Daniel Guggenheim Fund for the Promotion of Aeronautics

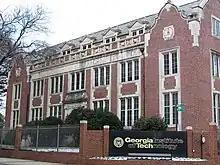
Guggenheim Aerospace Building on the Main campus of the Georgia Institute of Technology

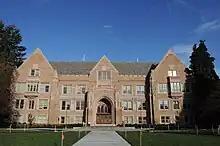
Guggenheim Hall at the University of Washington

The Daniel Guggenheim Fund for the Promotion of Aeronautics was established by Daniel Guggenheim and his son, Harry Guggenheim on June 16, 1926. Between 1926 and 1930 the fund disbursed $3 million, making grants that established schools or research centers at New York University, Stanford University, the University of Michigan, the Massachusetts Institute of Technology, the University of Washington, the Georgia Institute of Technology, Harvard University, Syracuse University, Northwestern University, the University of Akron, and the California Institute of Technology. From mid July to late October, 1927, the fund also sponsored a 22,350-mile flying tour of the US by Charles Lindbergh and the "Spirit of St. Louis" after his solo non-stop flight from New York to Paris on May 20–21, 1927. The Guggenheim Tour included visits to 82 cities in all 48 states during which Lindbergh delivered 147 speeches promoting aviation.